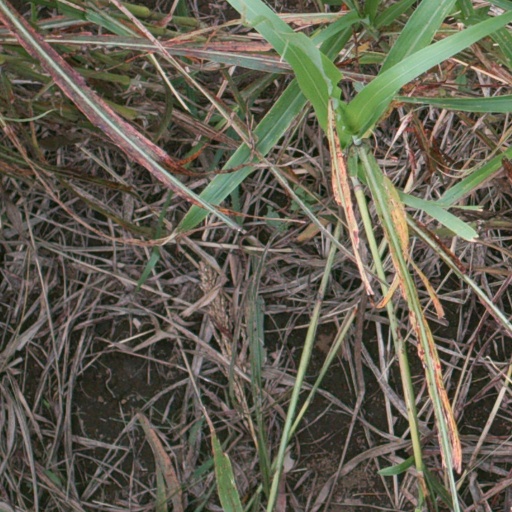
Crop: sorghum